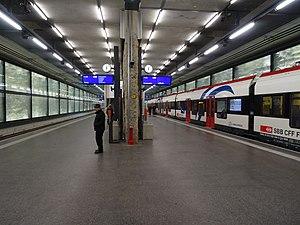
Quai central de la gare de Genève-Eaux-Vives avec un FLIRT Léman Express à destination d'Annemasse à droite.
La gare de Genève-Eaux-Vives est une gare ferroviaire située dans le quartier des Eaux-Vives de Genève, et qui fut le terminus de la ligne d'Annemasse à Genève-Eaux-Vives. Jusqu'à sa fermeture provisoire le 27 novembre 2011 au soir, elle était la porte d'entrée genevoise du réseau TER vers la Haute-Savoie, via Annemasse, avec des liaisons ferroviaires directes pour Évian-les-Bains, La Roche-sur-Foron, Annecy ou Saint-Gervais-les-Bains-Le Fayet.